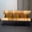
Label: couch